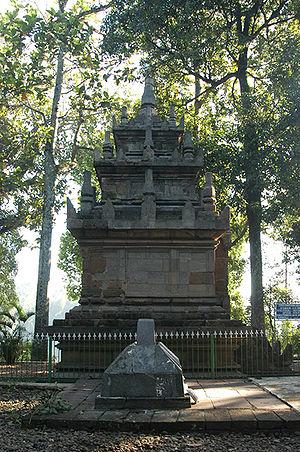
Leles est un kecamatan dans le kabupaten de Garut, dans la province de Java occidental.
Garut est une ville de Java occidental en Indonésie, capitale du kabupaten de Garut. Elle est située à environ 75 km au sud-est de Bandung.